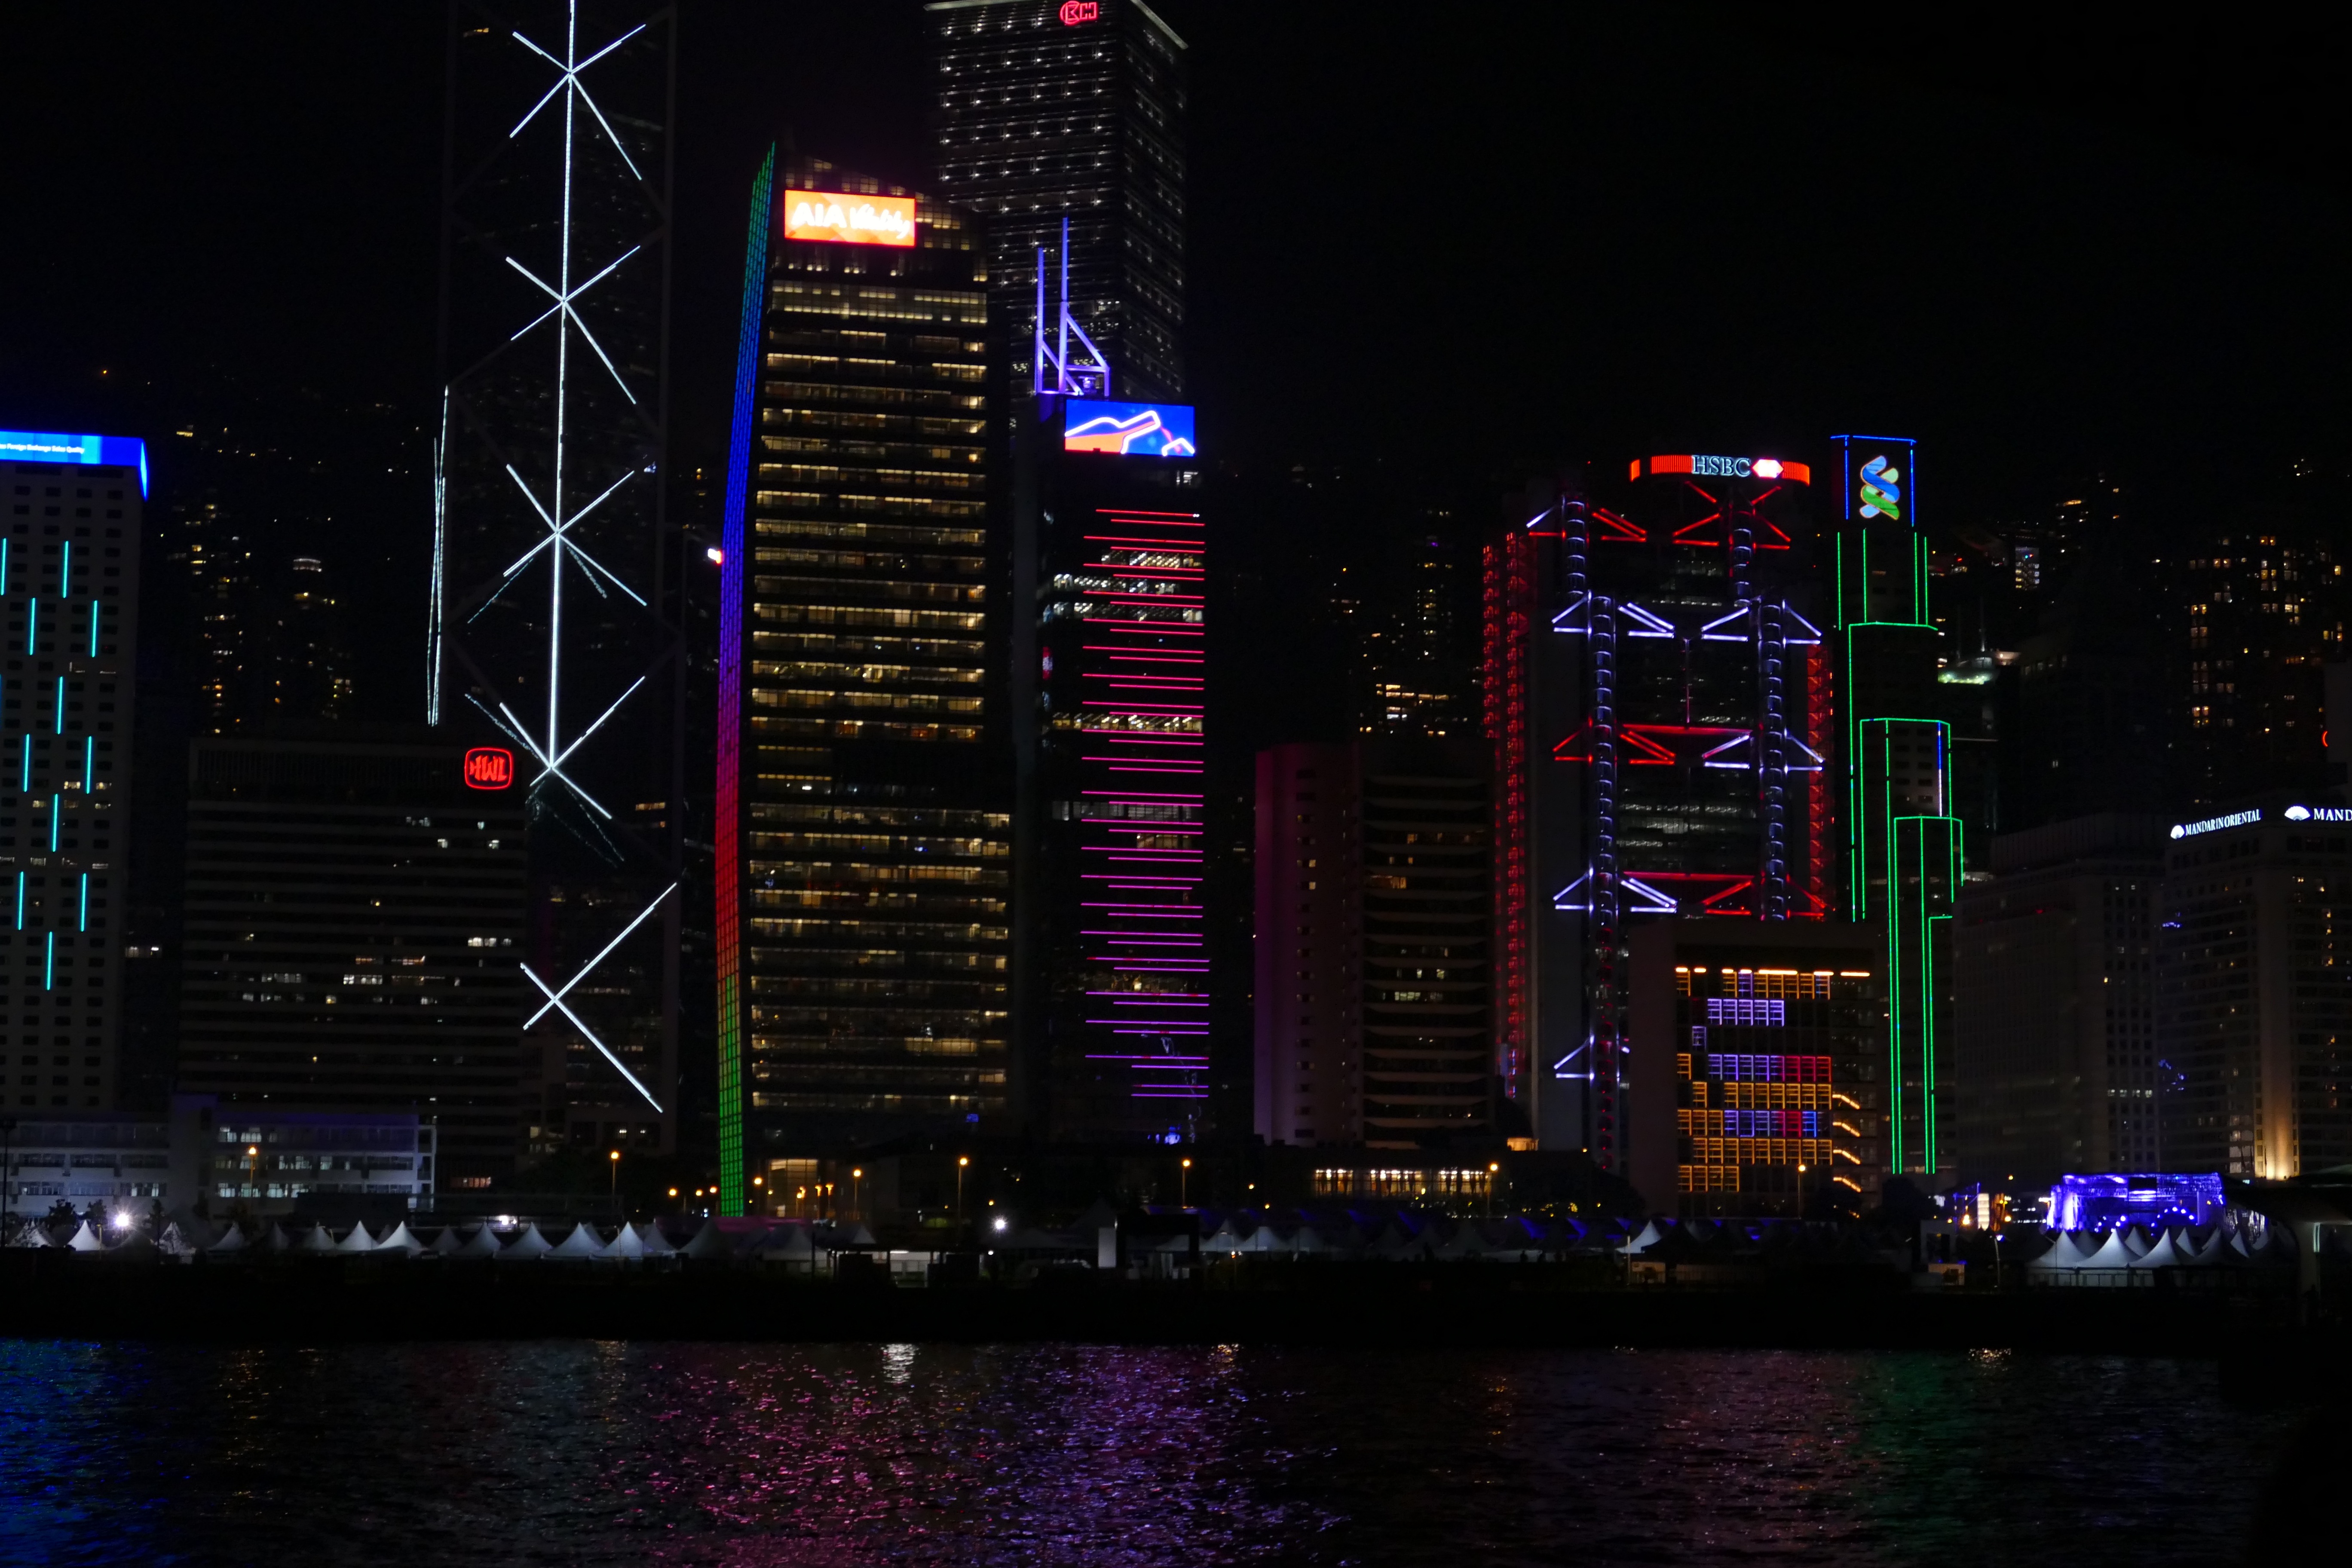
light, skyline, night, city, skyscraper, cityscape, panorama, downtown, dusk, evening, reflection, asia, darkness, hong kong, china, metropolis, big city, urban area, human settlement, metropolitan area